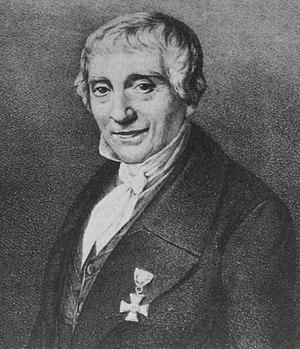
Georg Friedrich Grotefend est un philologue allemand, spécialiste de l'antiquité. Il fut à l'origine du déchiffrement de l'écriture cunéiforme.